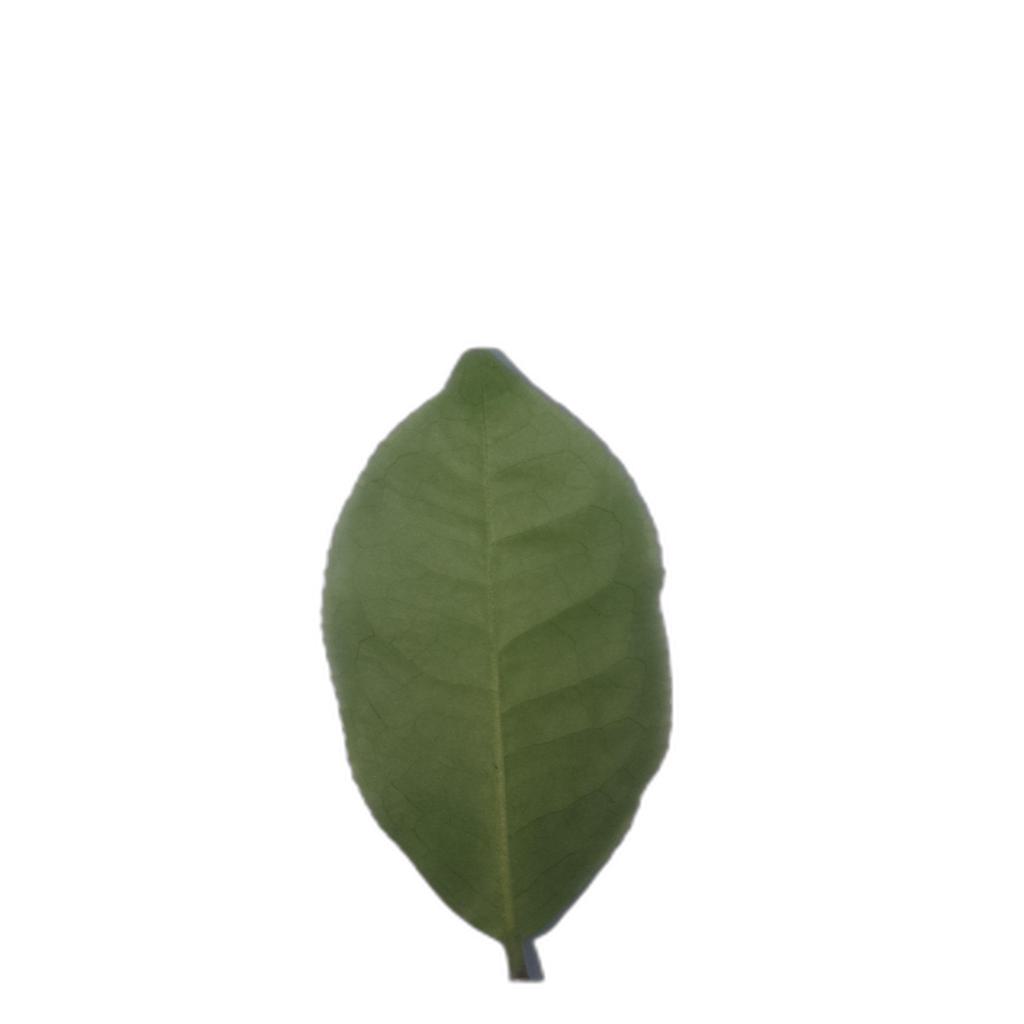
Label: Healthy